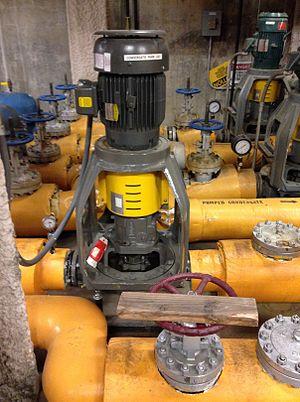
Le condensat est un liquide obtenu par condensation de sa propre vapeur. Employé seul, le terme désigne généralement le condensat de vapeur d'eau. Dans les processus de transfert de chaleur, le condensat est de l'eau liquide. Celle-ci résulte de la condensation de la vapeur d'eau, par contact avec une paroi ou un produit plus froids, auquel la vapeur d'eau cède sa chaleur latente; la chaleur latente représente seulement une partie de l'énergie thermique des condensats, l'autre composante est la chaleur sensible, cédée lors du refroidissement de la phase liquide. Dans l'industrie, l'expression plurielle les condensats est fréquente et a le même sens que la forme au singulier.